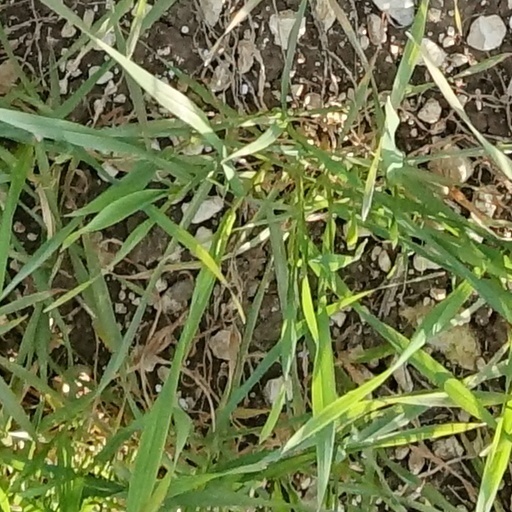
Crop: wheat